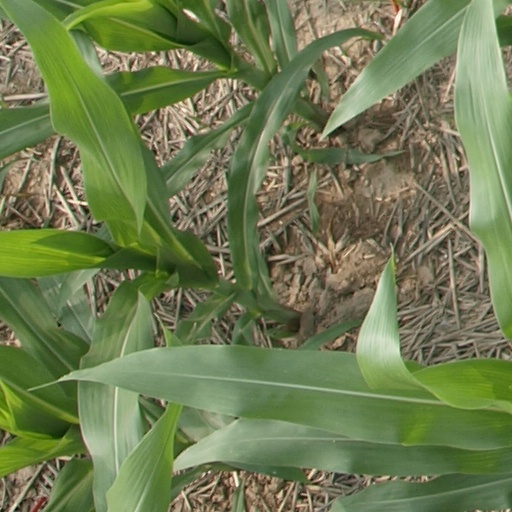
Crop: maize; corn